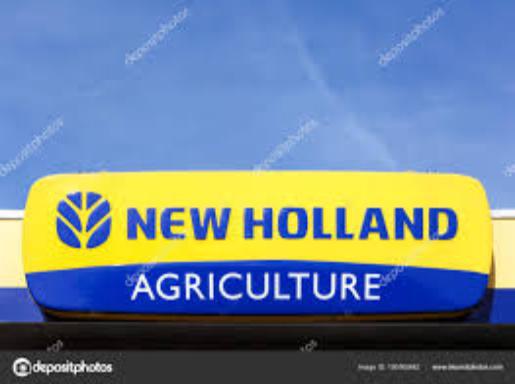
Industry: Others